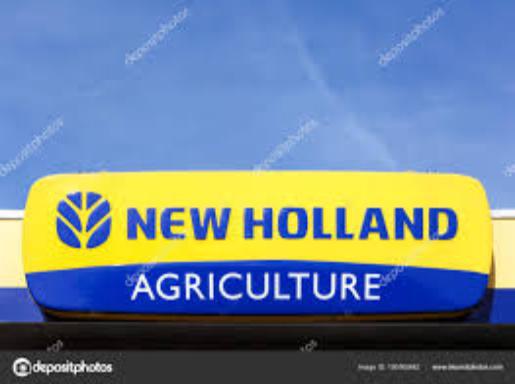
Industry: Others